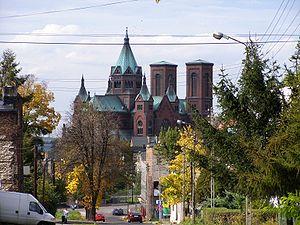
Czeladź est une ville du sud de la Pologne, située dans la voïvodie de Silésie. De 1975 à 1998 elle faisait partie de la voïvodie de Katowice.